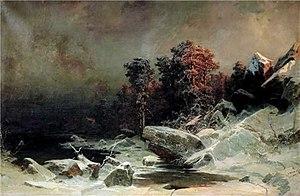
Arseni Ivanovitch Mechtcherski né en 1834 à Vychnevolotsk dans le gouvernement de Tver, et mort le 13 novembre 1902 à Saint-Pétersbourg, est un peintre paysagiste russe.